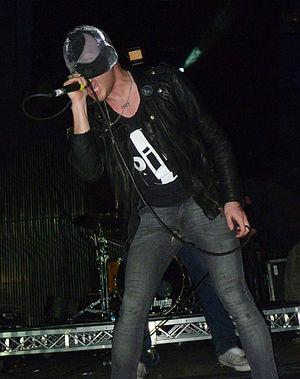
The Bloody Beetroots est un groupe de musique électronique italien composé de Robert Rifo alias Sir Bob Cornelius Rifo, de Tommy Tea et de Battle.